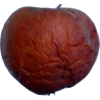
Label: apples